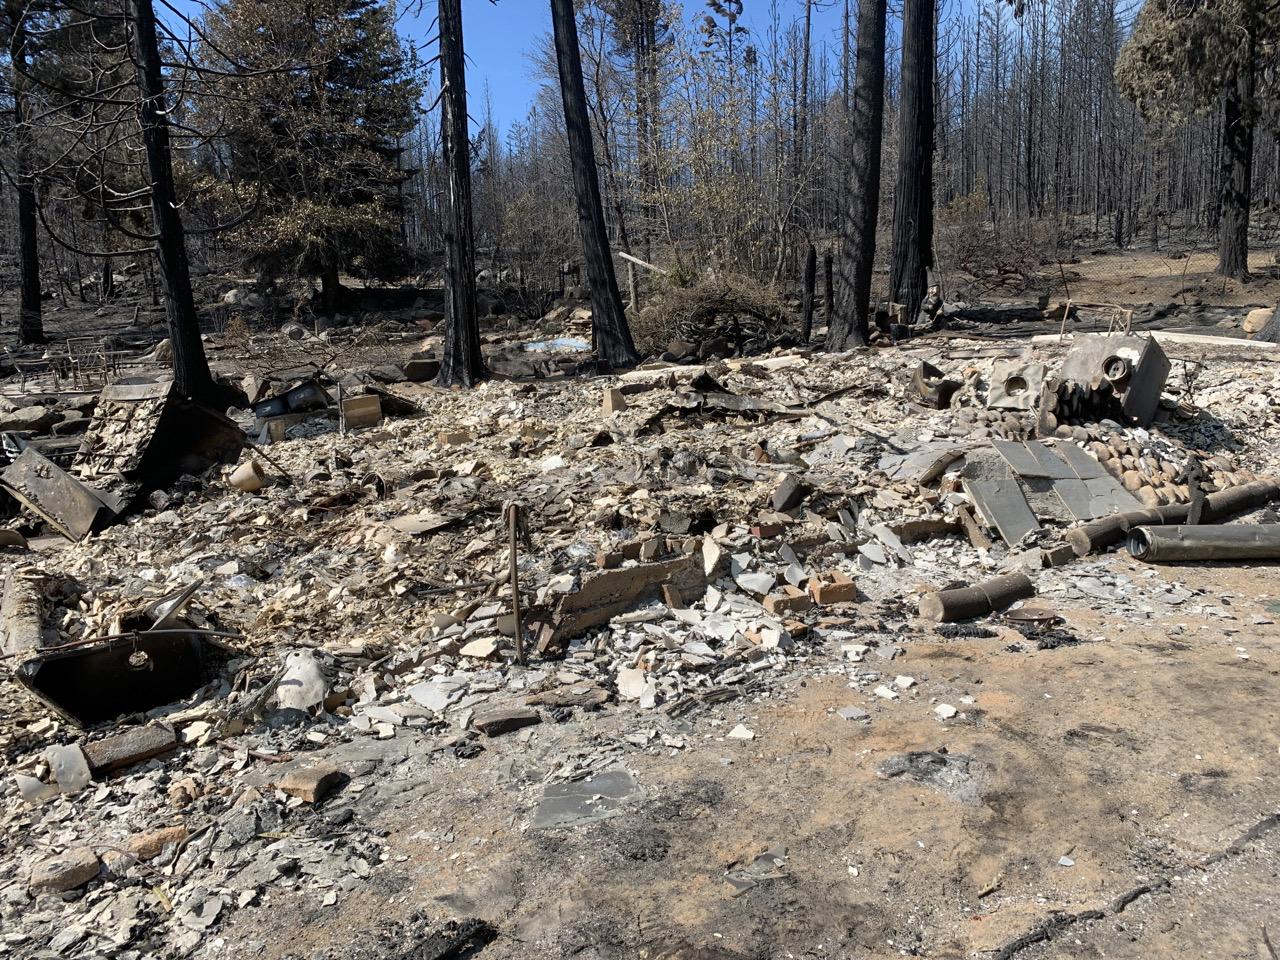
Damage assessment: destroyed